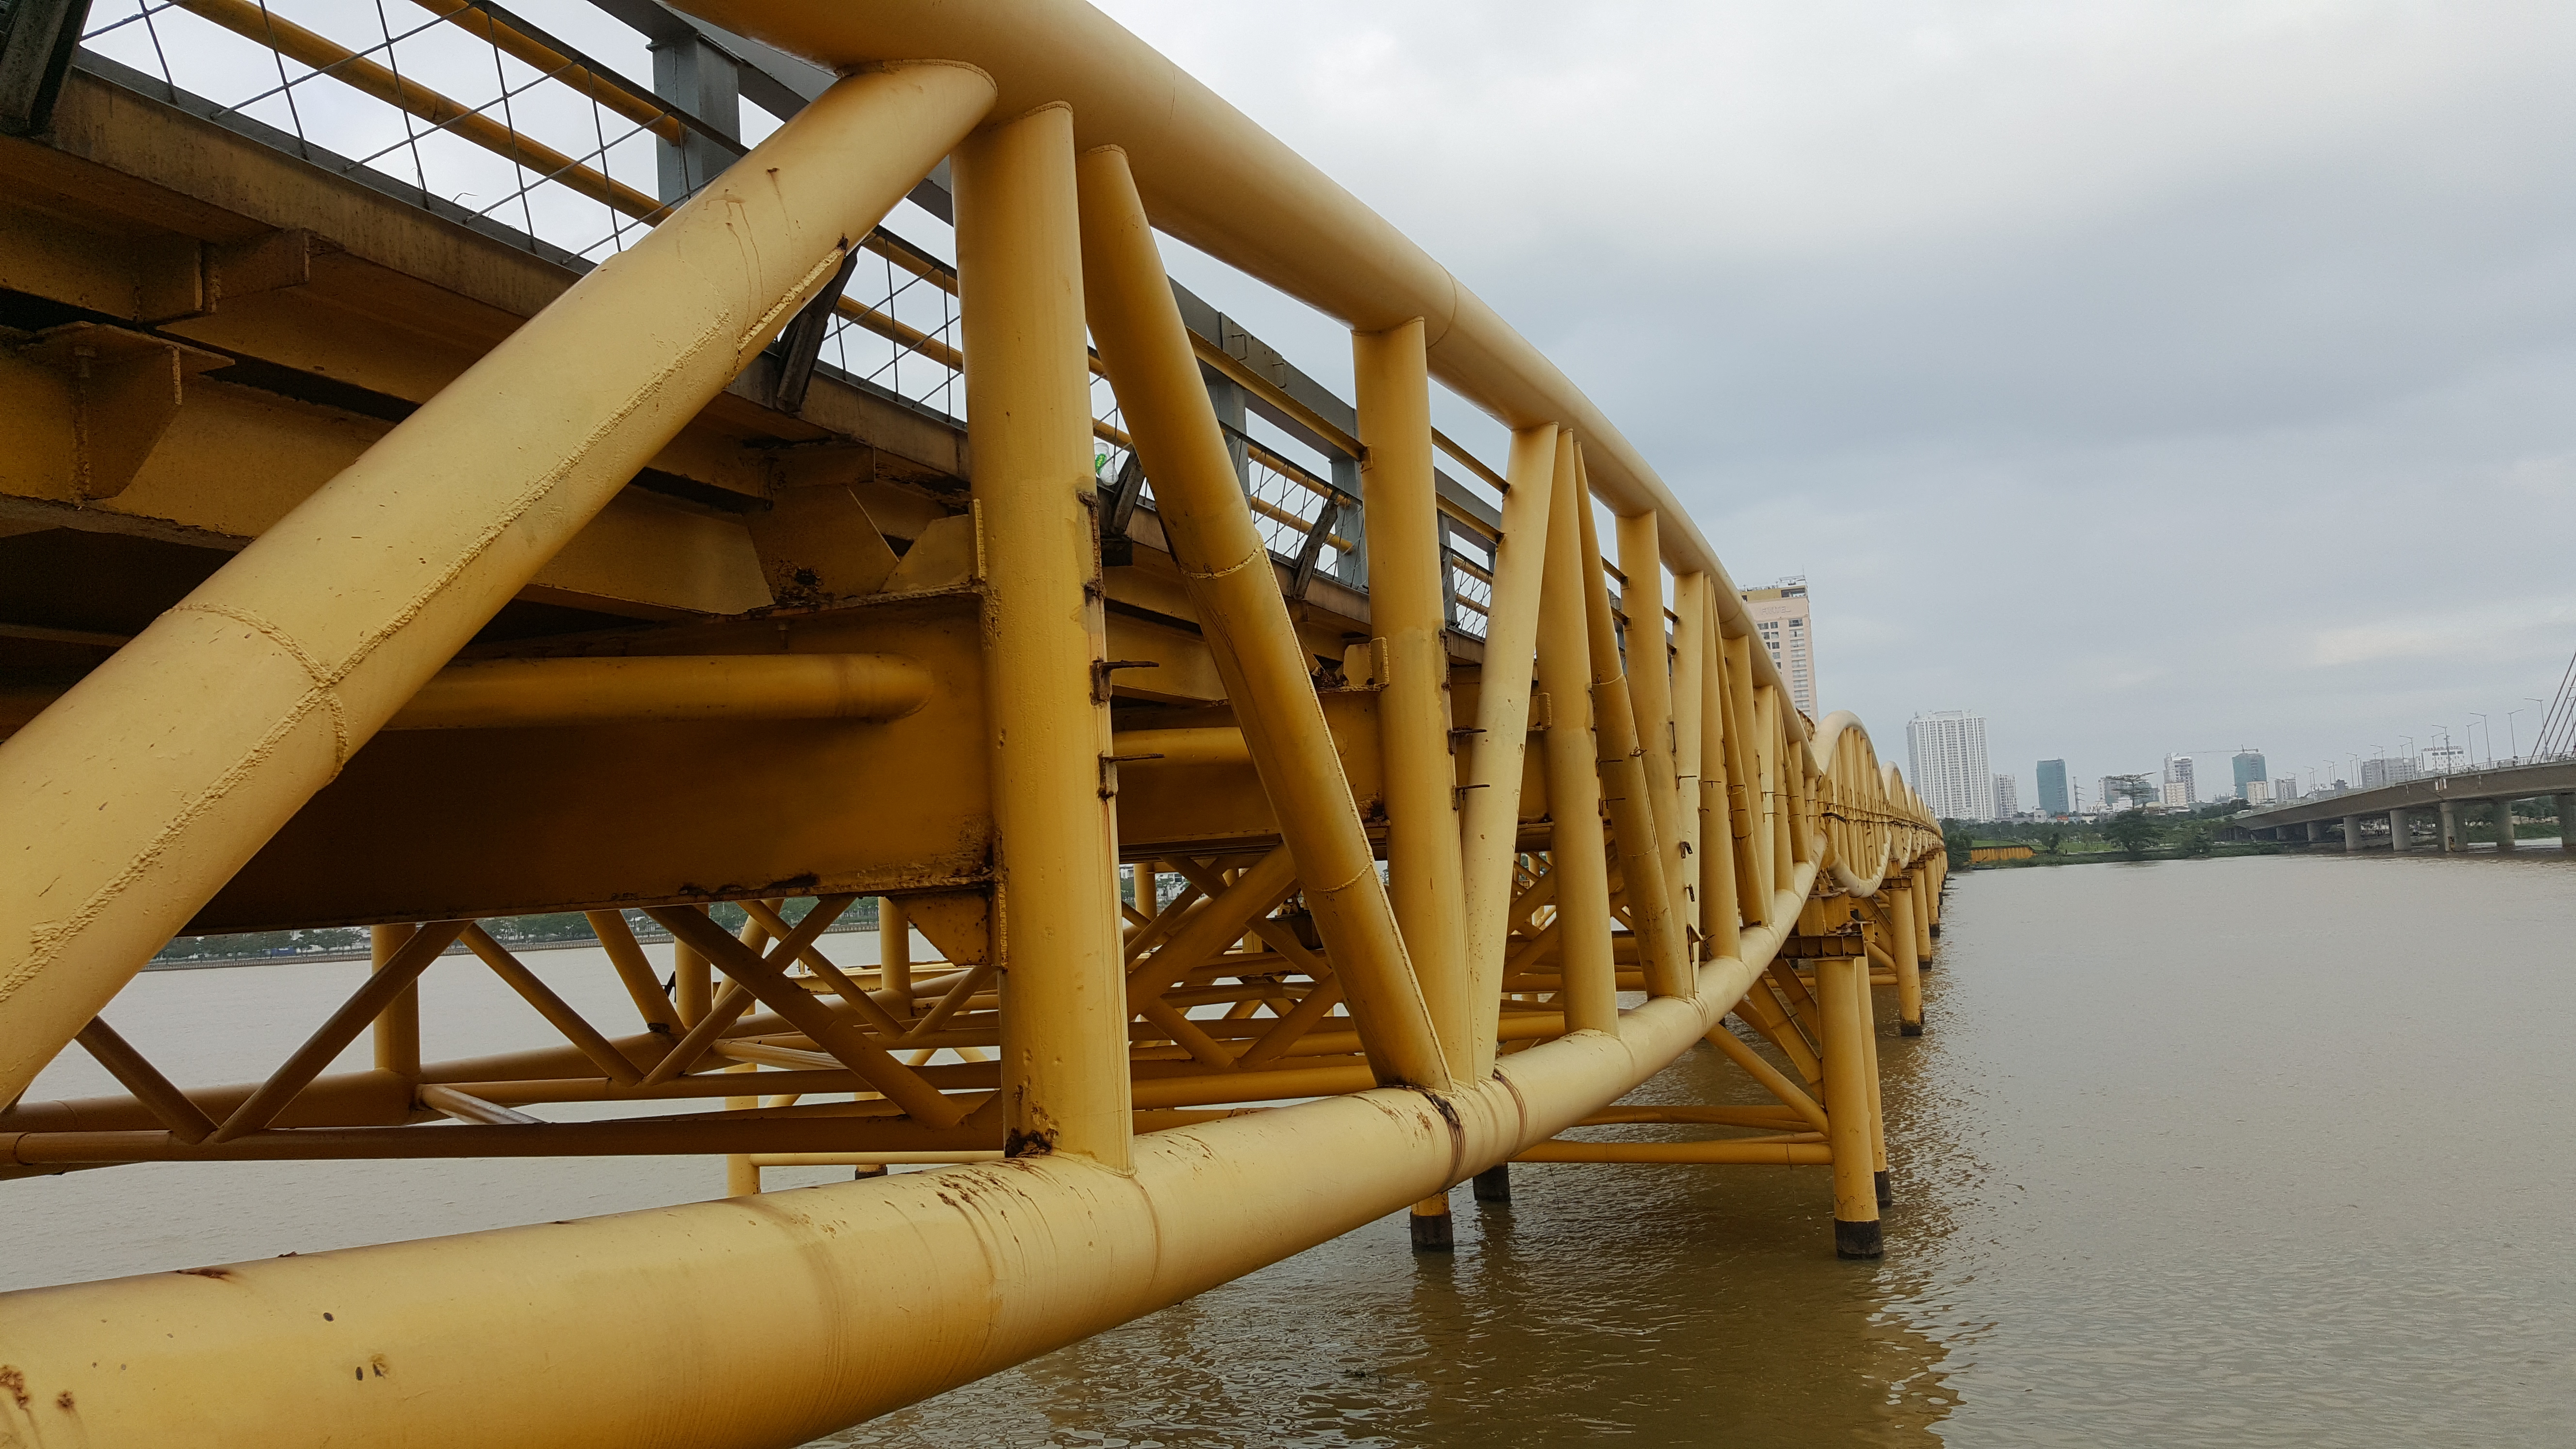
nature, water, pipeline transport, structure, bridge, wood, sky, fixed link